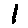
Label: 1